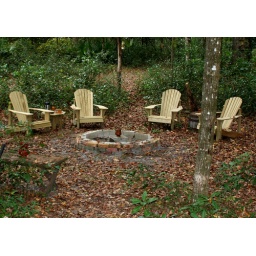
Four chairs and a table I built in Asheville over the summer to replace the plastic ones.